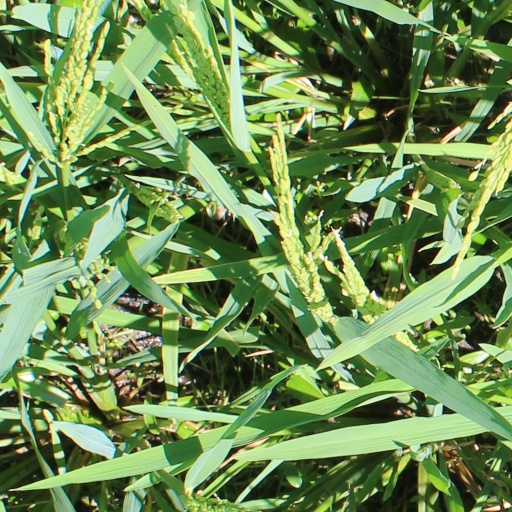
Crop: rice